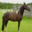
Label: horse